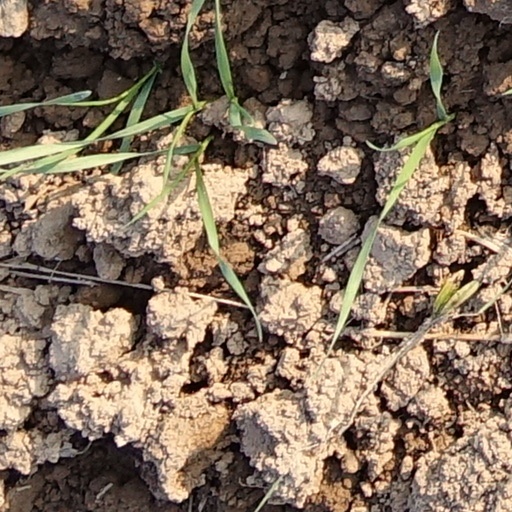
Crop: wheat